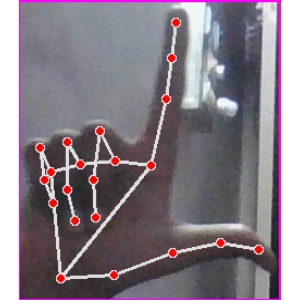
अक्षर: ल